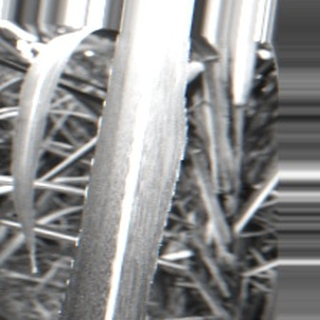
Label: sugarcane_bacterial_blight